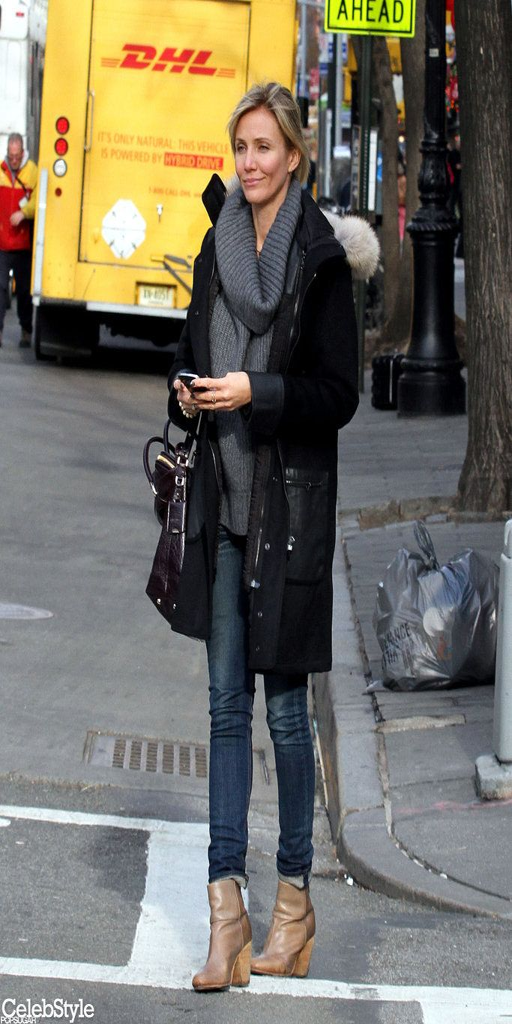
actor bundled up in this fur - trim coat while running errands .